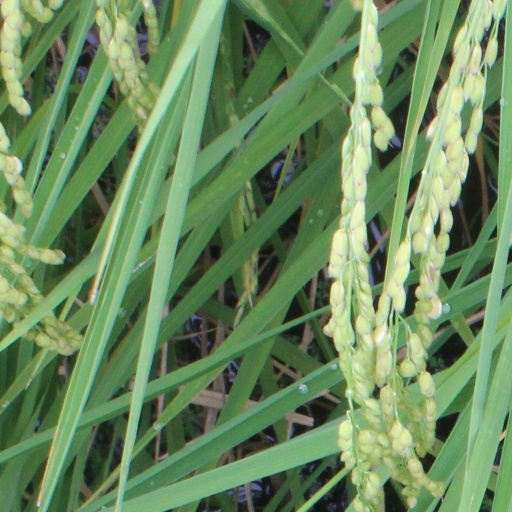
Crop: rice